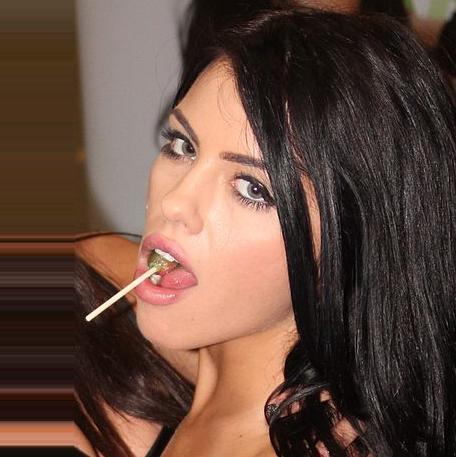
Age: 21